Addison Hiatt Sanders

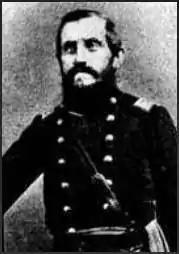

Addison Hiatt Sanders (September 13, 1823 – November 7, 1912) was a newspaper editor who joined the Union Army during the American Civil War. He became a Brevet Brigadier General before the war was over, and went on to become the Secretary of the Montana Territory.